Ctesibius

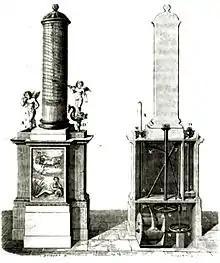
Ctesibius' water clock, as visualized by the 17th-century French architect Claude Perrault

Ctesibius or Ktesibios or Tesibius (BCE) was a Greek inventor and mathematician in Alexandria, Ptolemaic Egypt. Very little is known of Ctesibius' life, but his inventions were well known in his lifetime. He was likely the first head of the Museum of Alexandria. He wrote the first treatises on the science of compressed air and its uses in pumps (and even in a kind of cannon). This, in combination with his work "On pneumatics" on the elasticity of air, earned him the title of "father of pneumatics." None of his written work has survived, including his "Memorabilia," a compilation of his research that was cited by Athenaeus. Ctesibius' most commonly known invention today is a pipe organ (hydraulis), a predecessor of the modern church organ.